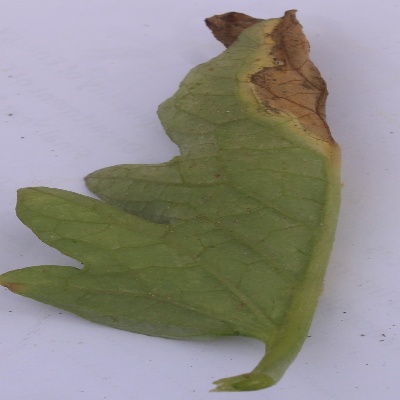
Crop: Tomato
Condition: verticulium wilt